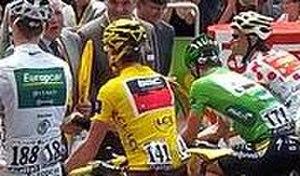
Départ de la dernière étape du Tour de France 2011.